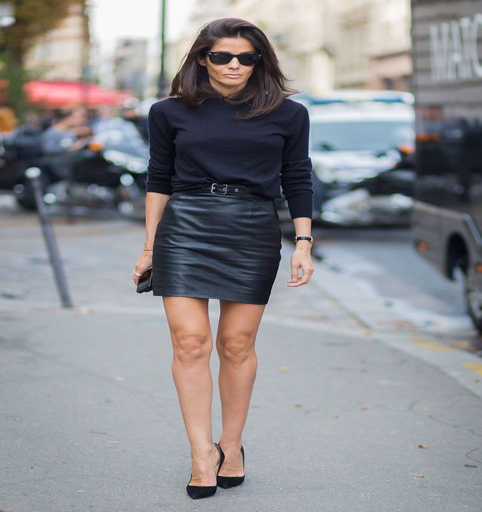
what to wear on holiday : a leather skirt